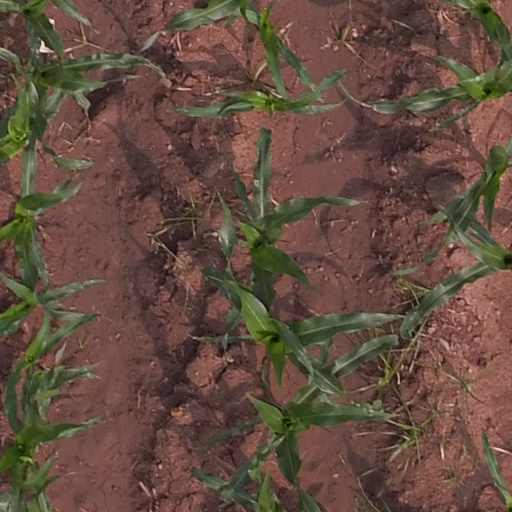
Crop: maize; corn